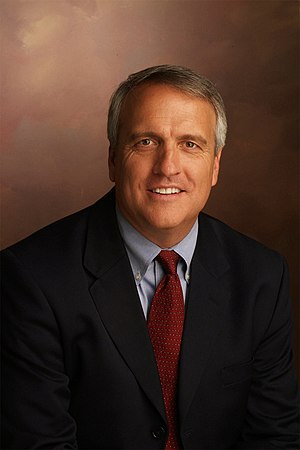
Bill Ritter
Bill Ritter er en amerikansk politiker for det demokratiske parti. Han var den 41. guvernør i delstaten Colorado i perioden januar 2007 til januar 2011, hvor han blev afløst af partifællen John Hickenlooper.